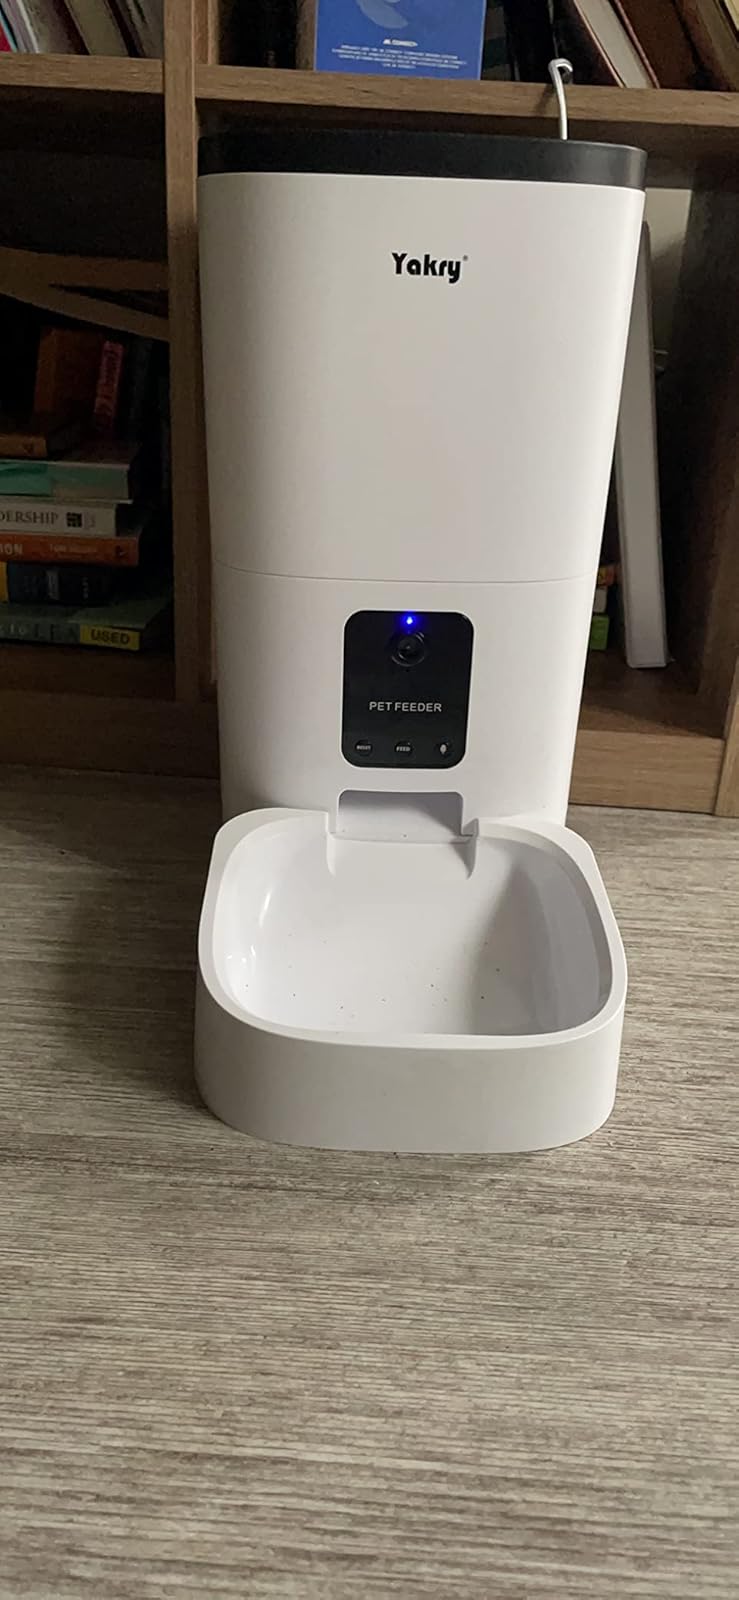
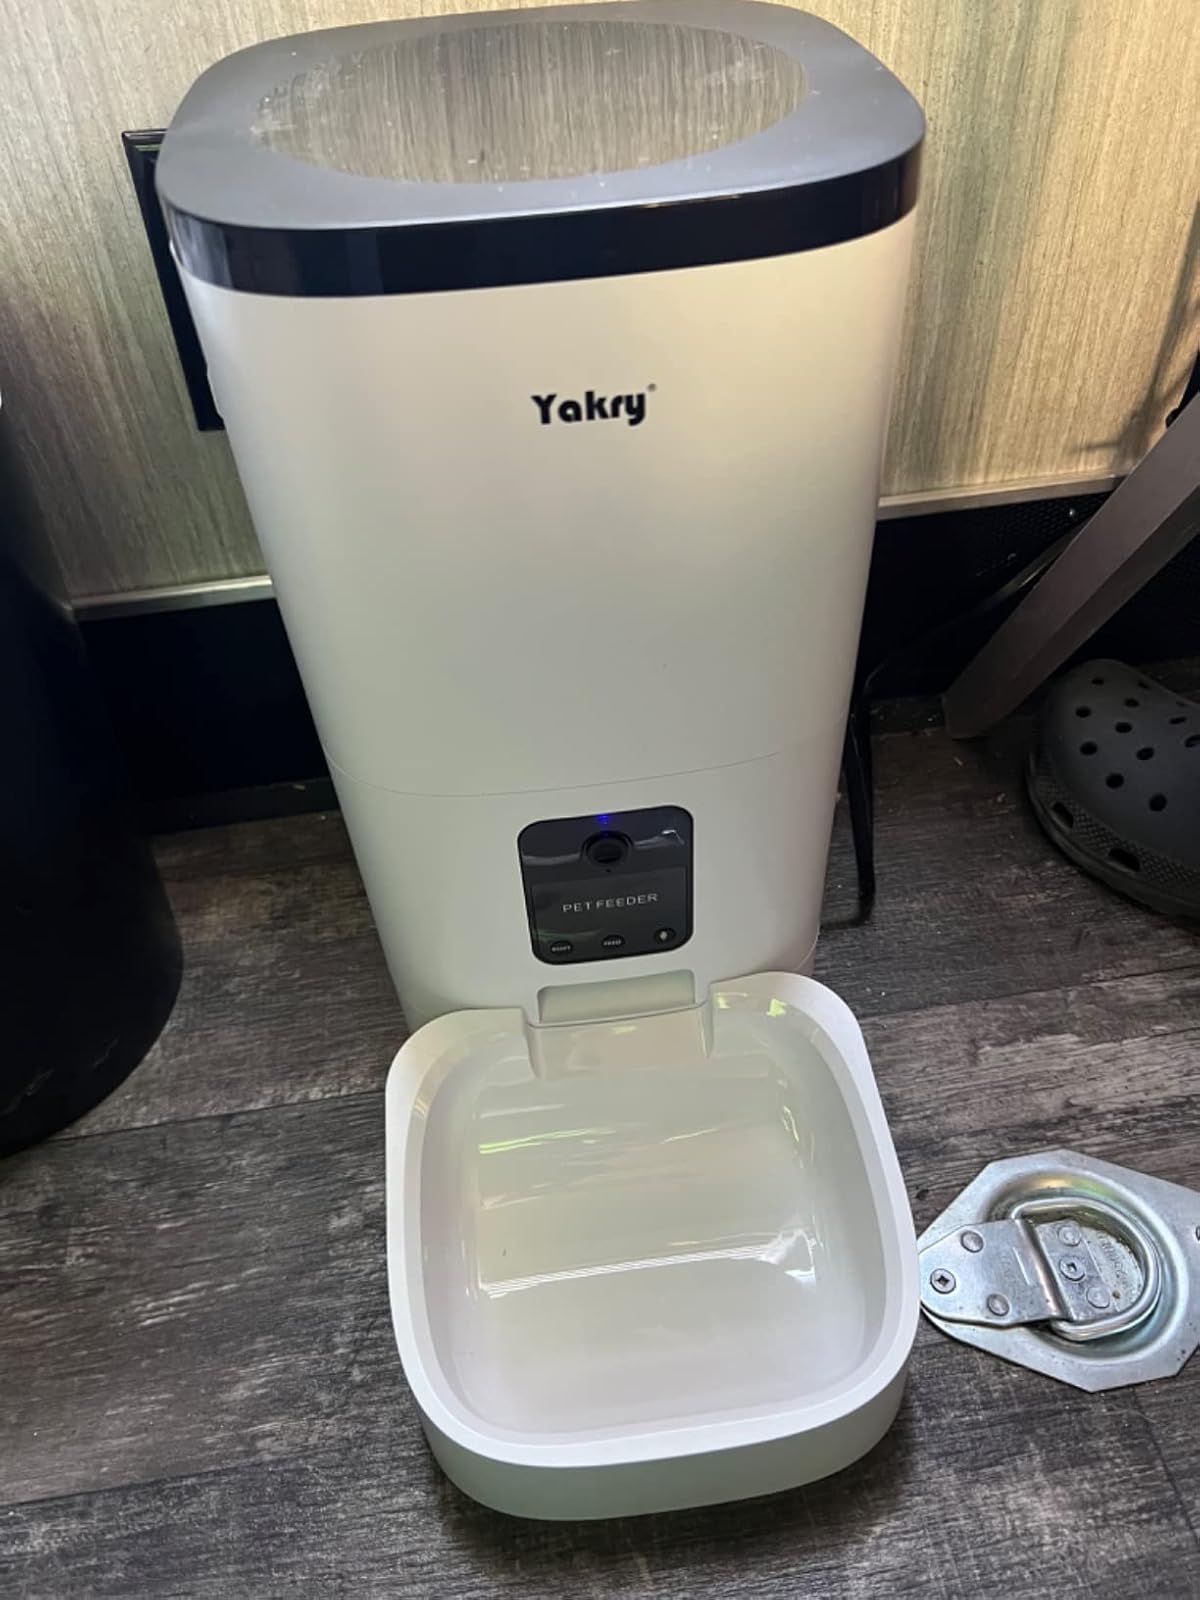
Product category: items_feeder
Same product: yes